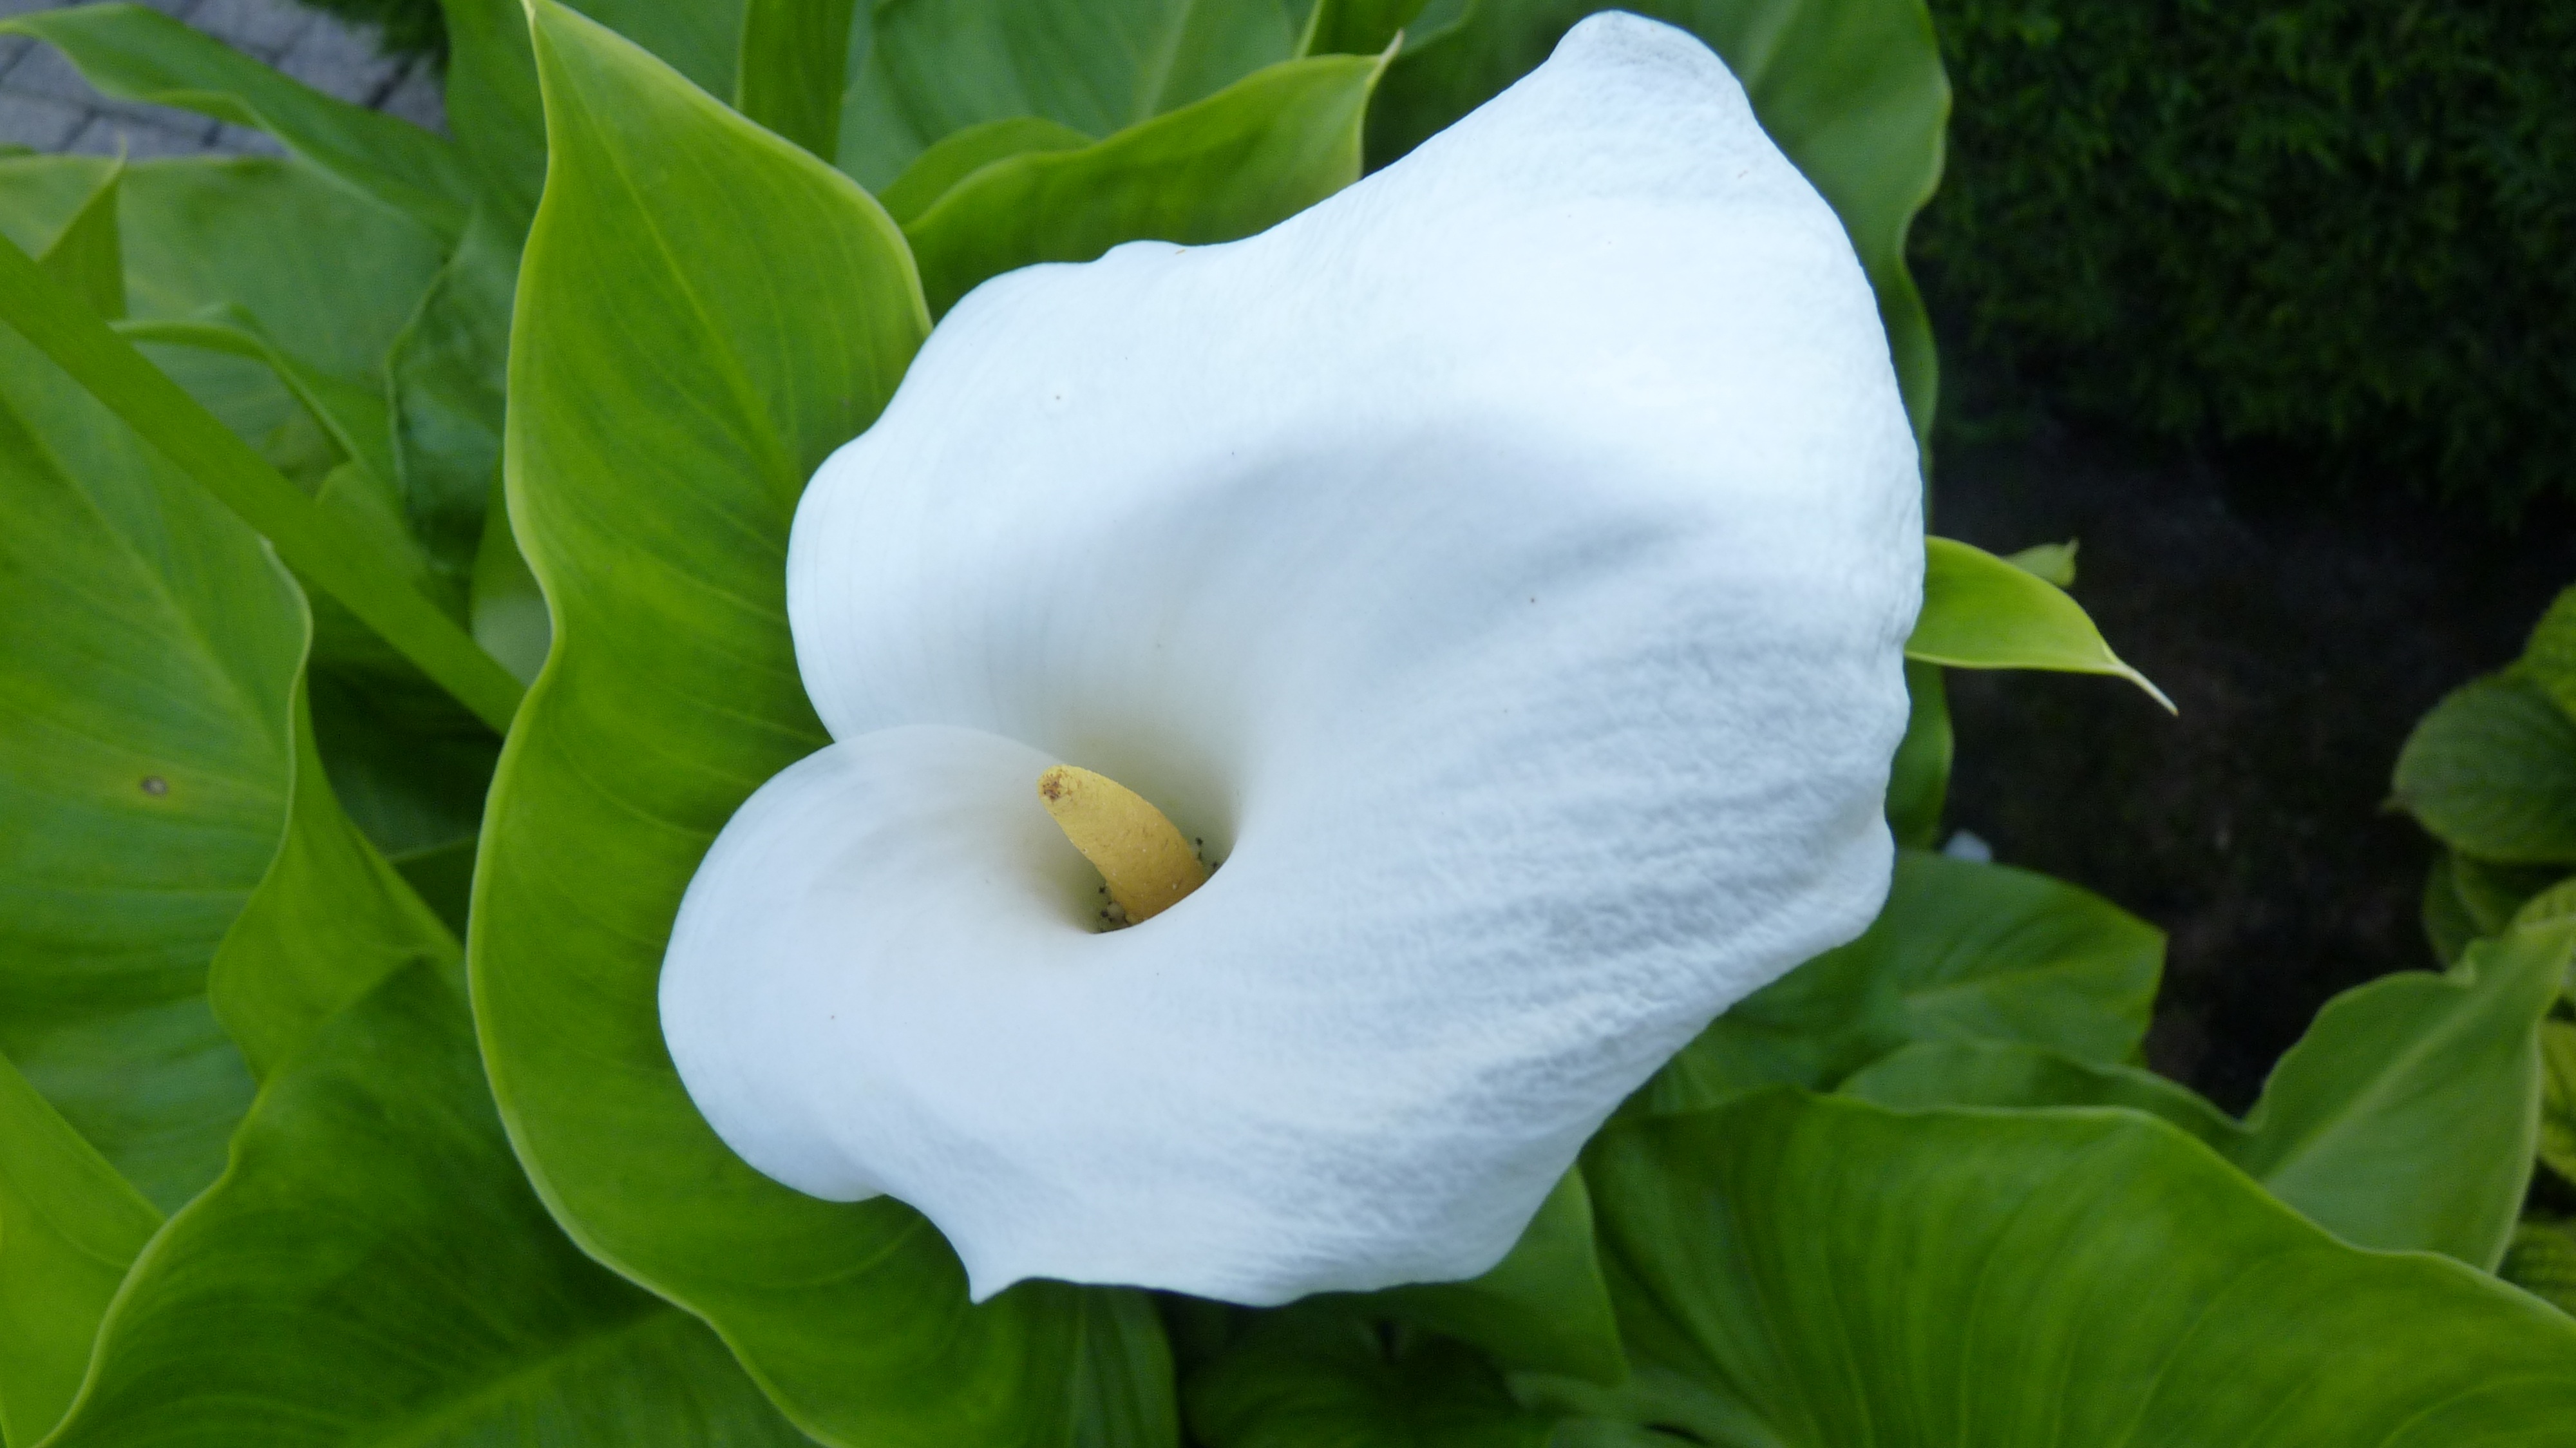
blossom, plant, white, leaf, flower, petal, bloom, green, botany, flora, arum, gardenia, moonflower, macro photography, flowering plant, flowering stems, kalla, land plant